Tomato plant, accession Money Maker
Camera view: horizontal (90 deg, fisheye); turntable rotation: 60 degrees
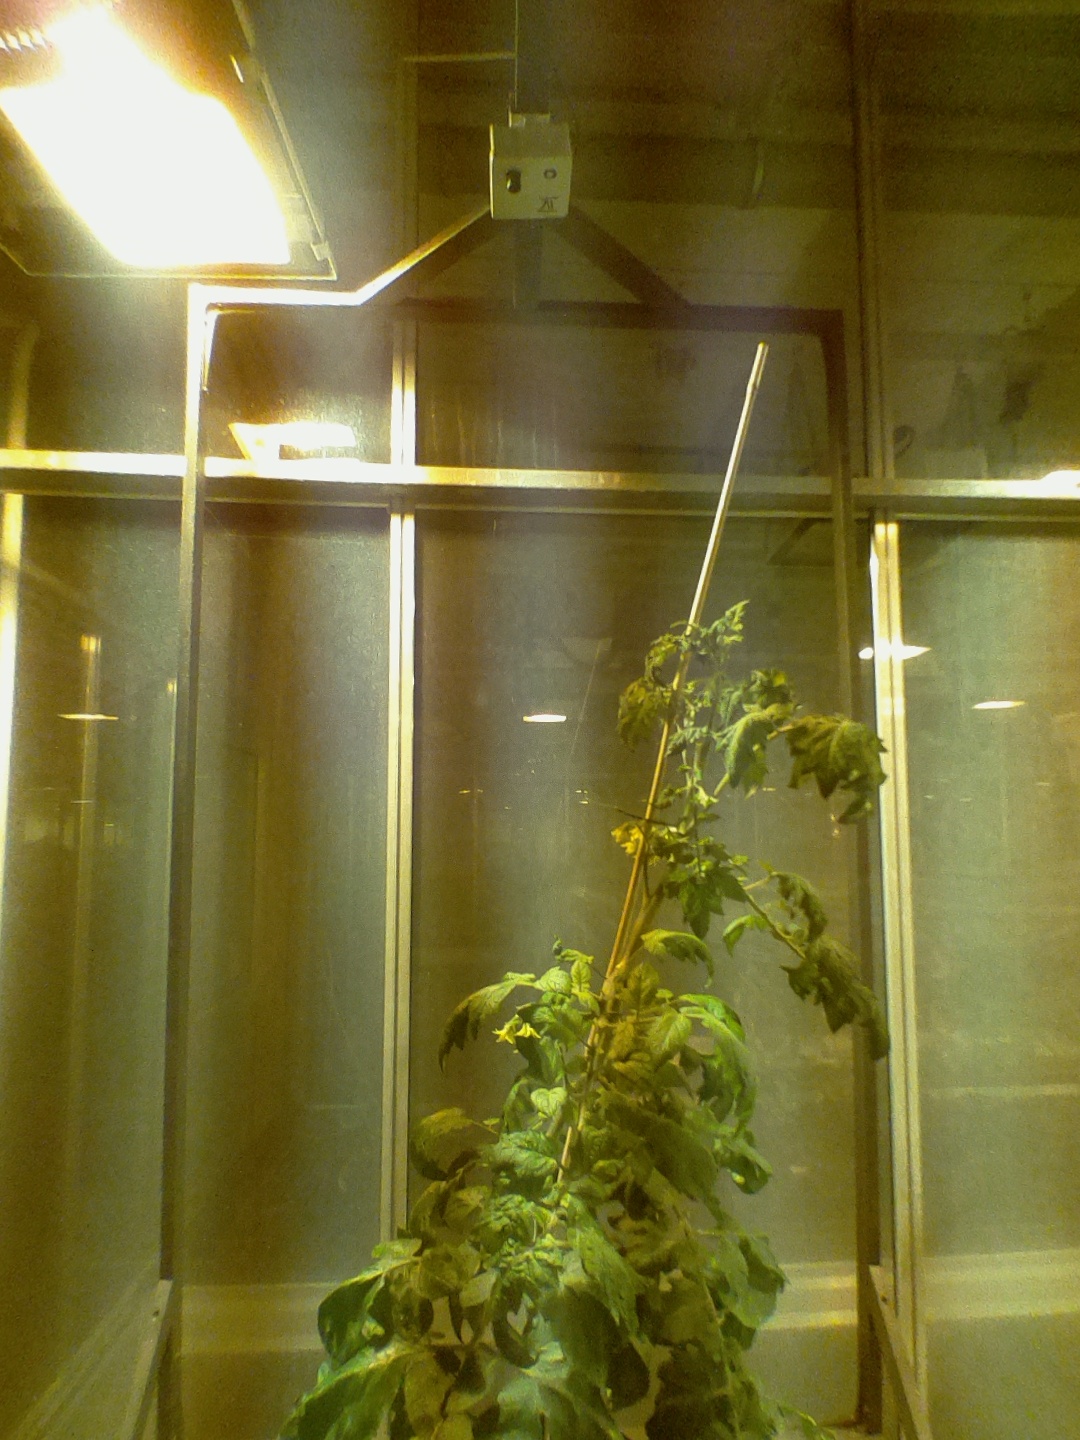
BBCH growth stage 69: End of flowering, 90%-100% of flowers open, more petals falling